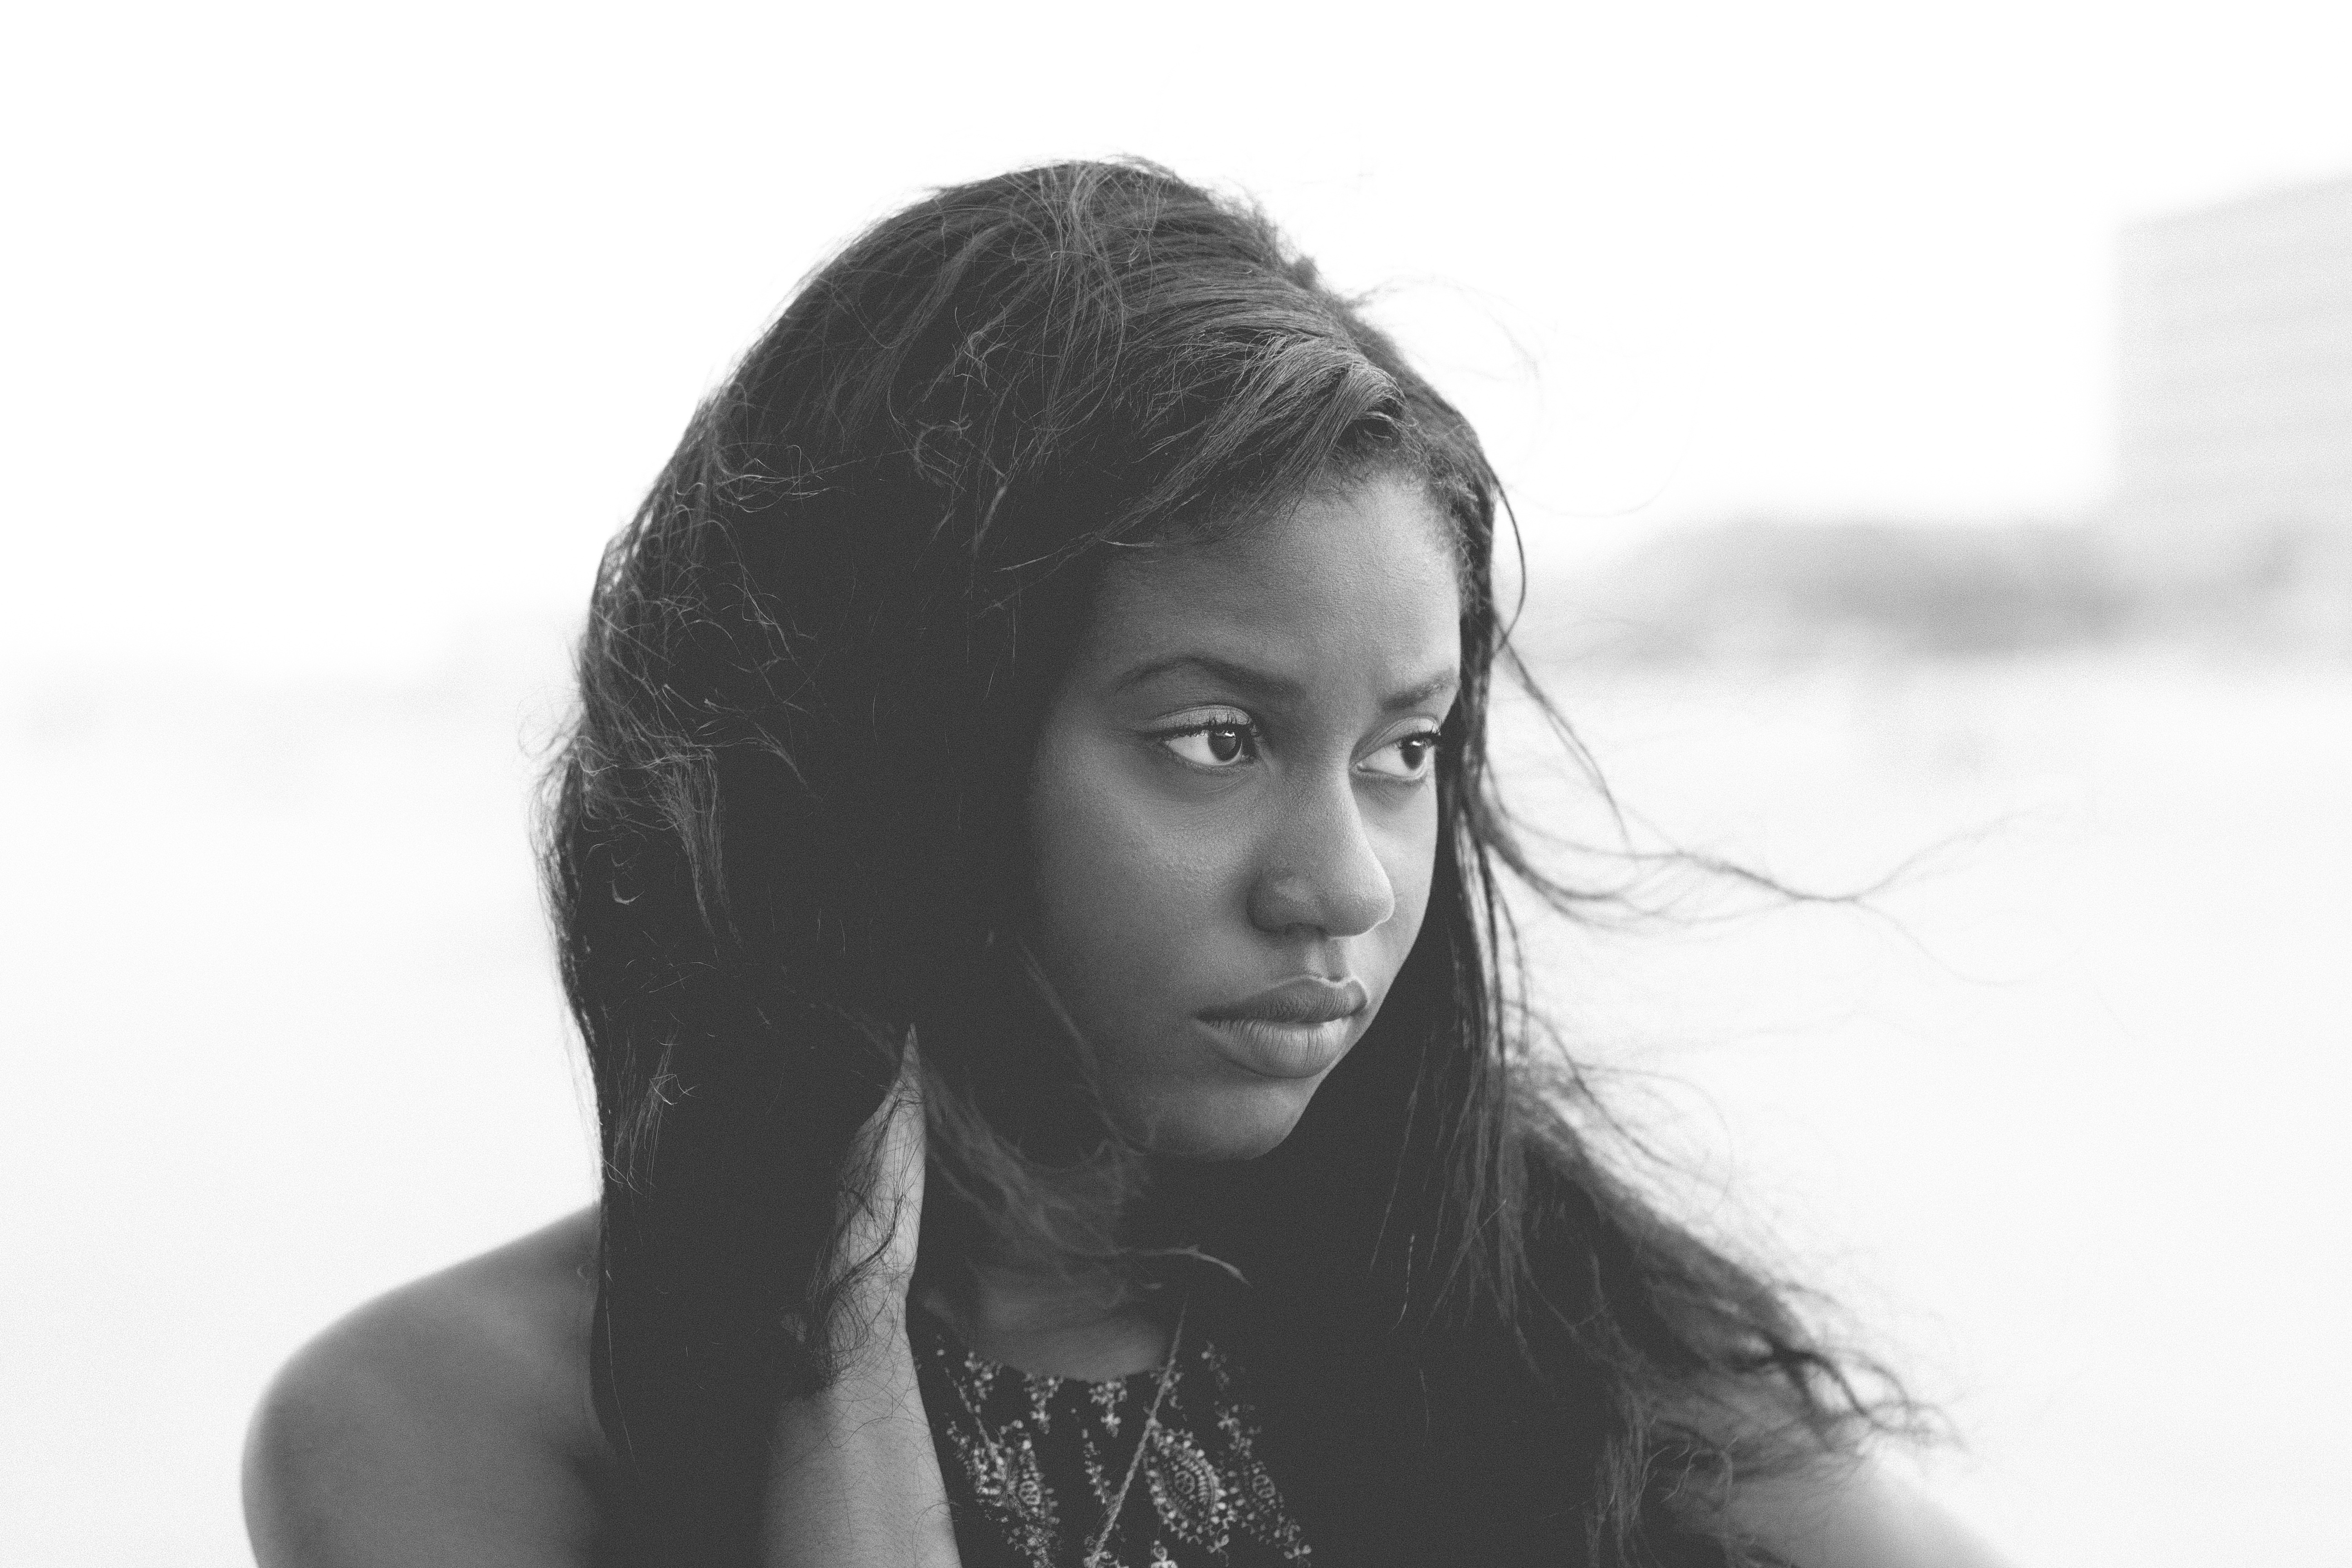
person, black and white, girl, woman, hair, white, photography, portrait, model, fashion, black, monochrome, facial expression, hairstyle, long hair, black hair, face, nose, eye, head, beauty, sexy, pretty, windy, adult, photo shoot, brown hair, monochrome photography, portrait photography